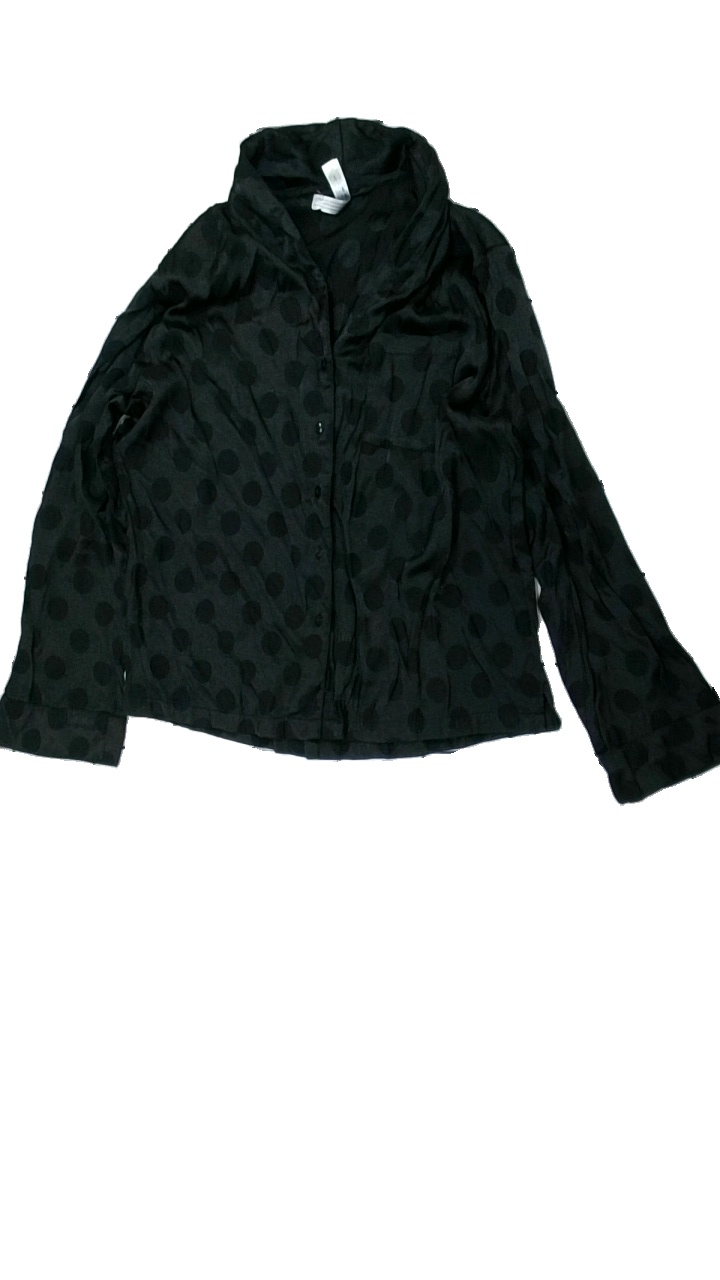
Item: Shirt (Ladies)
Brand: Lindex
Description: Black satin shirt with dotted print
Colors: Black
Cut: Regular
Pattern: Dots
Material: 53% Cotton 47% Polyester
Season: All
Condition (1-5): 3
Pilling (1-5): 3
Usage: Export
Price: <50